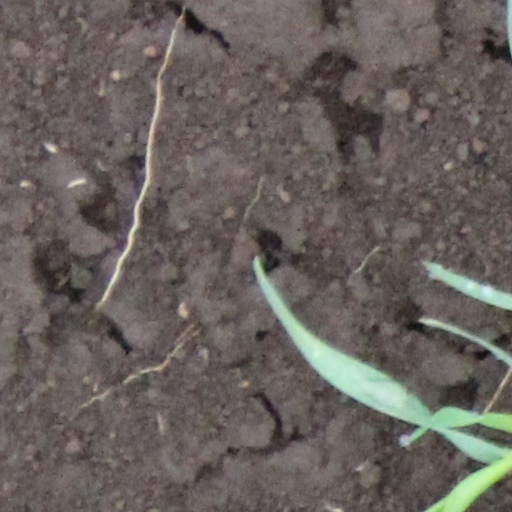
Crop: wheat